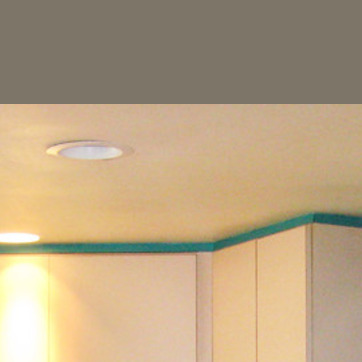
Material: painted